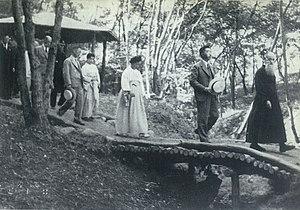
L'Empereur et l'Impératrice et Joseph-Marius Charles Flaujac marchant en tête. Español: El emperador y la emperatriz y Joseph-Marius Charles Flaujac caminando delante.